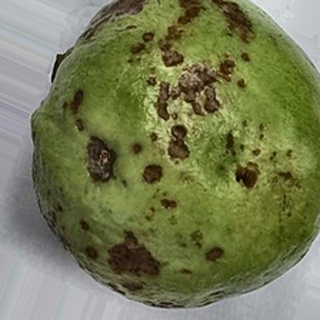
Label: guava_anthracnose